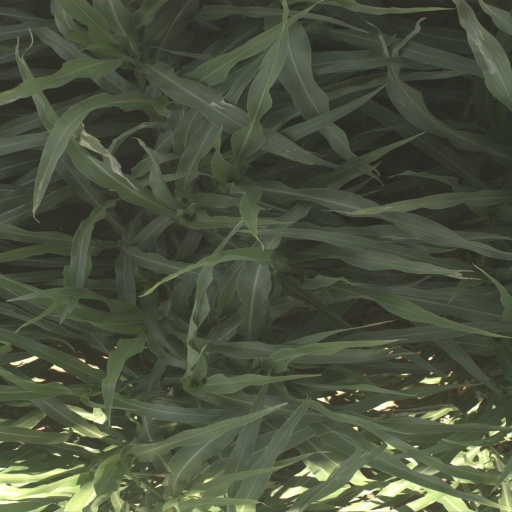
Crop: sorghum